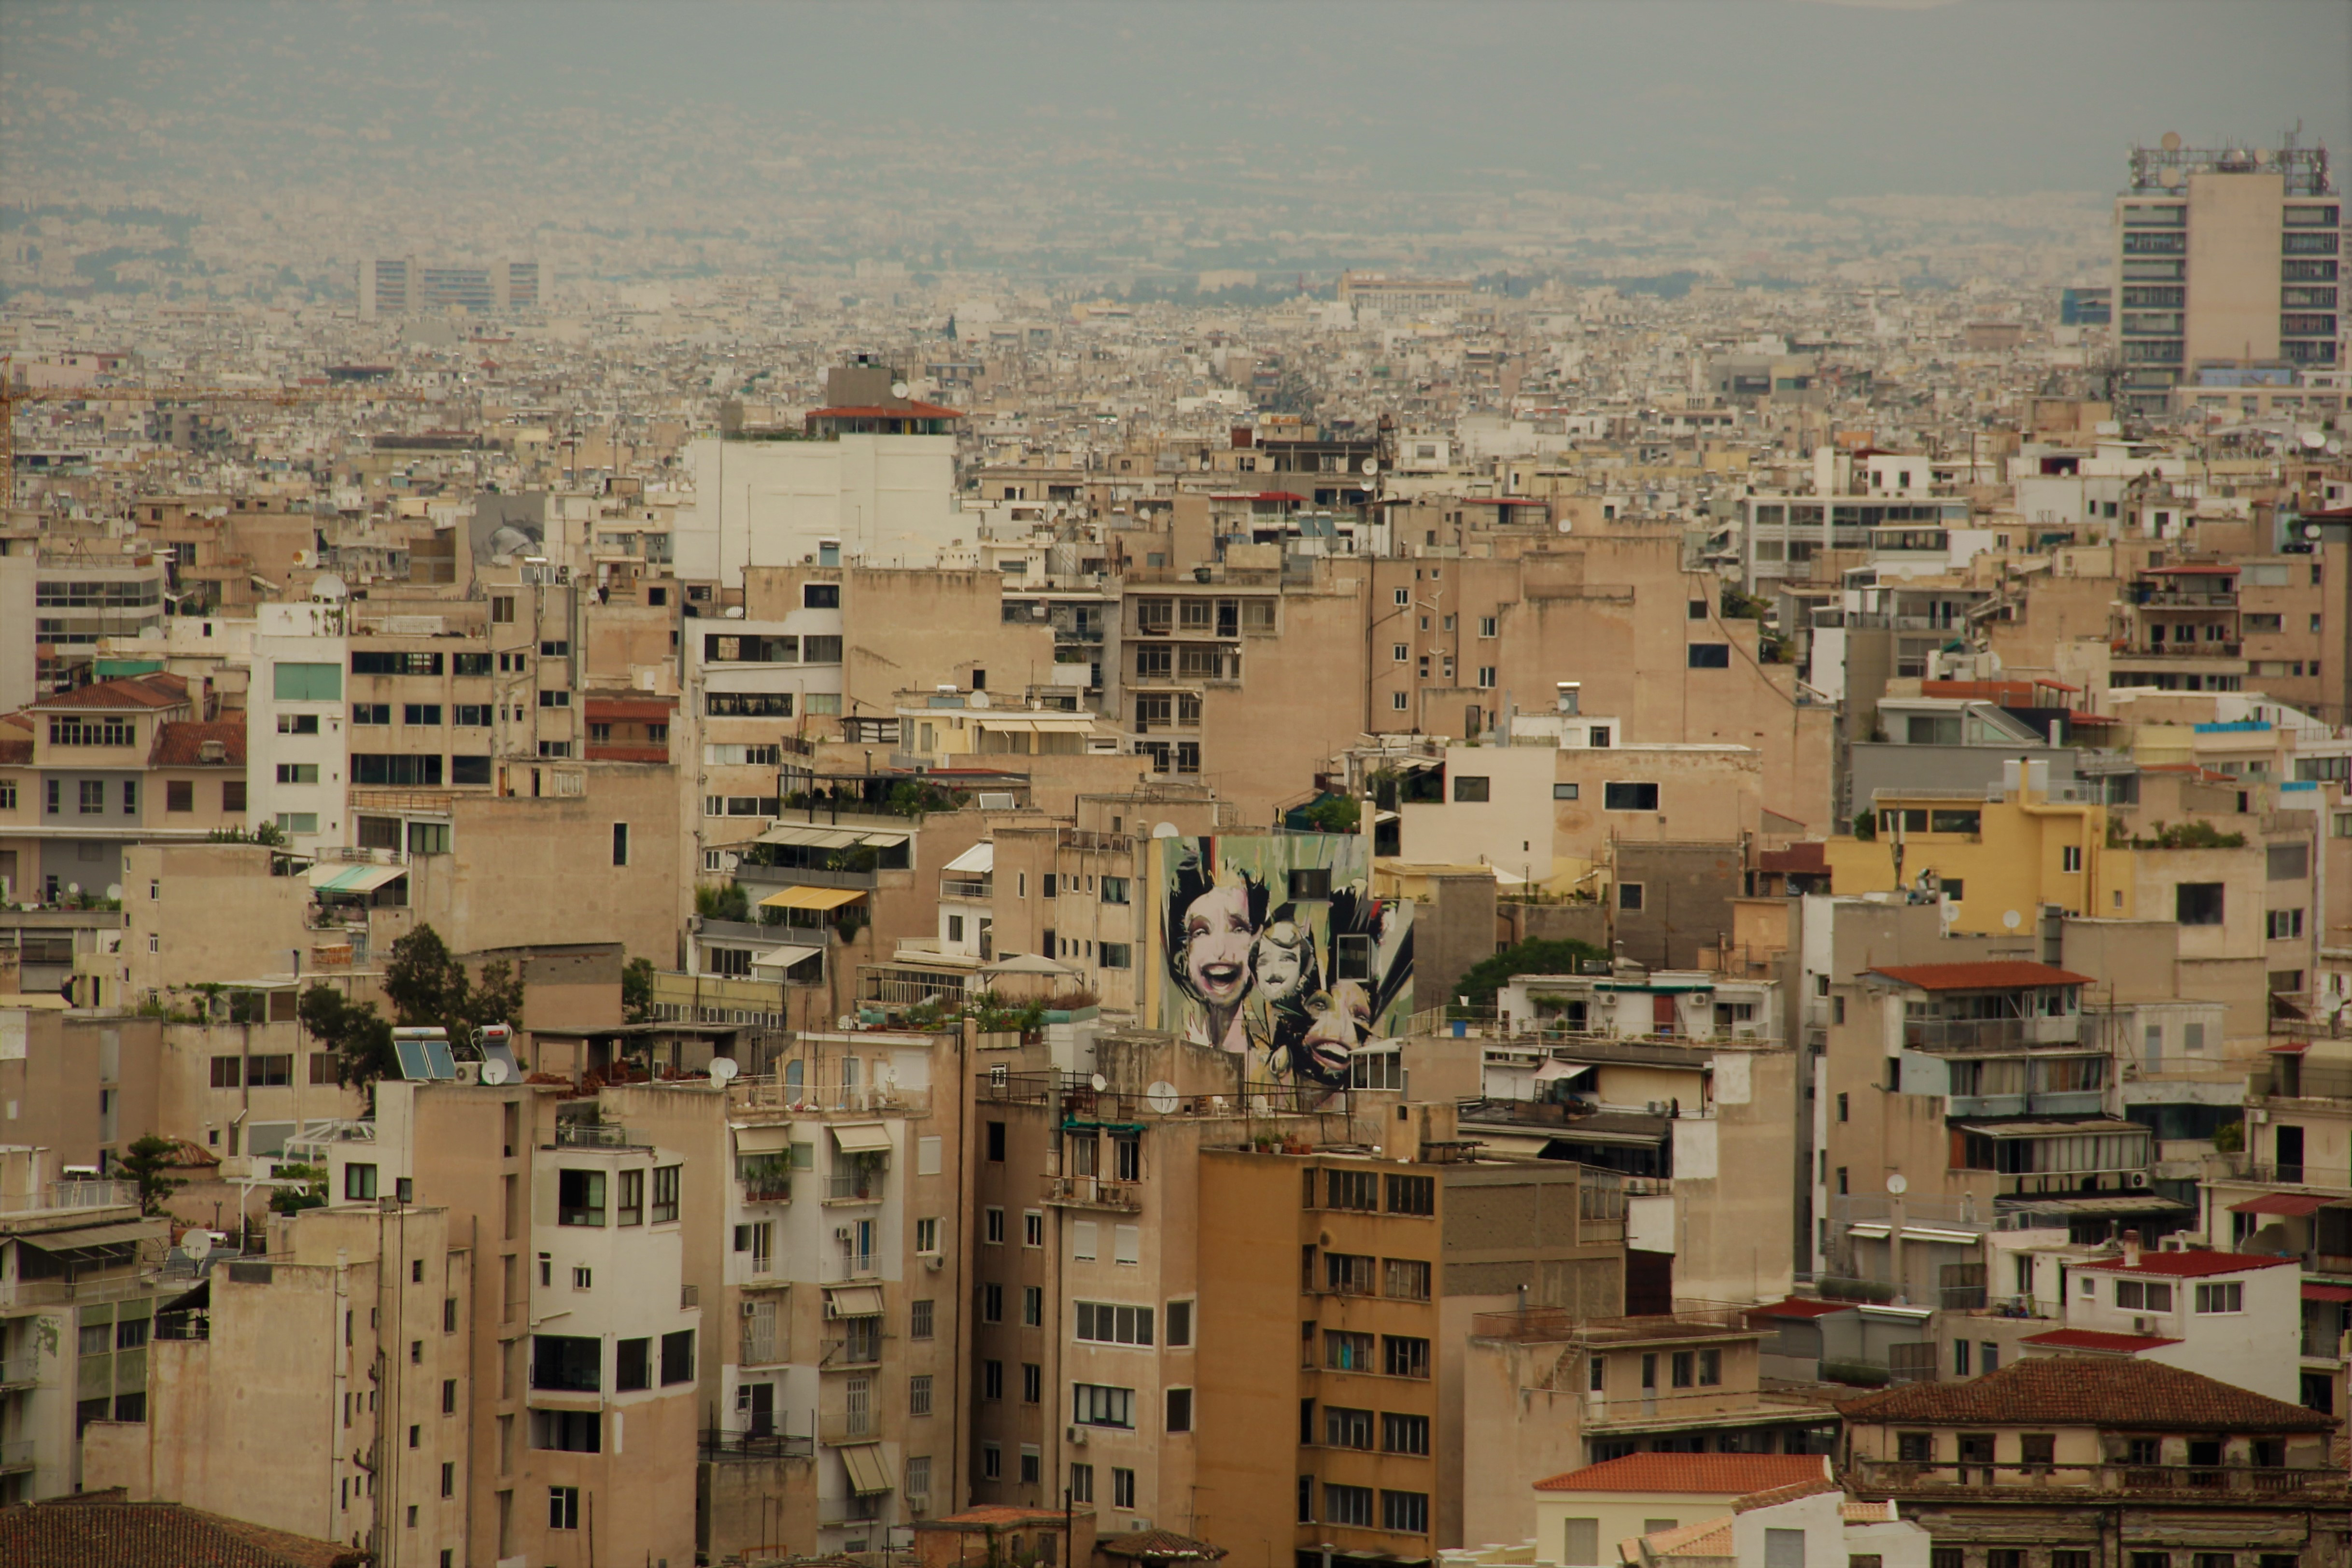
skyline, photography, town, city, skyscraper, cityscape, downtown, suburb, tower block, metropolis, neighbourhood, bird's eye view, aerial photography, urban area, residential area, human settlement, metropolitan area